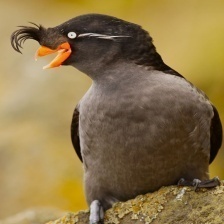
Species: CRESTED AUKLET
Scientific name: AETHIA CRISTATELLA